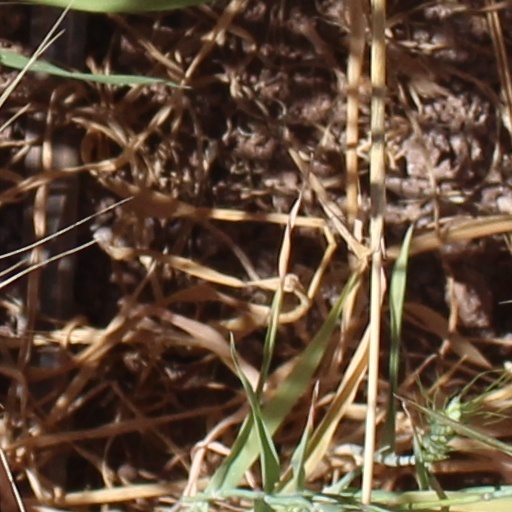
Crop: wheat